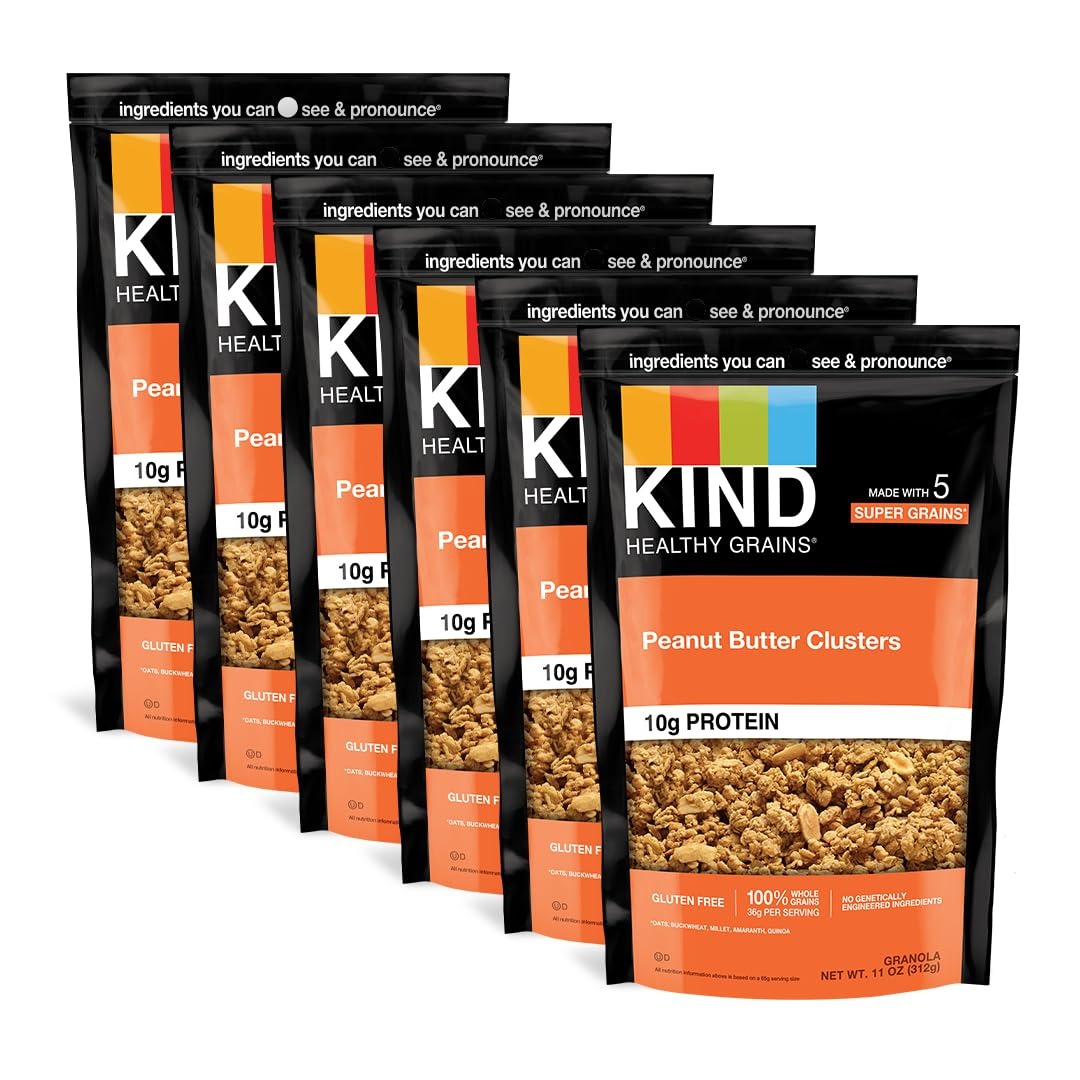
Item Name: KIND HEALTHY GRAINS Granola, Healthy Snack, Peanut Butter Clusters Protein, 10g Protein, 11 OZ, 6 Count
Bullet Point 1: Six 11 oz bags of KIND HEALTHY GRAINS Granola, Healthy Snack, Peanut Butter Granola Clusters, snack mix
Bullet Point 2: Kosher snacks made with five whole super grains - oats, buckwheat, millet, amaranth and quinoa
Bullet Point 3: Healthy protein snacks deliver a delicious flavor combination of peanuts and peanut butter in each bite
Bullet Point 4: KIND HEALTHY GRAINS clusters makes a nutritious option for any time of day
Bullet Point 5: Healthy snacks that are a good source of fiber* and made without genetically engineered ingredients *Contains 8 grams of fat per serving
Bullet Point 6: Available in resealable snack bags
Value: 6.0
Unit: Count

Price: 25.79